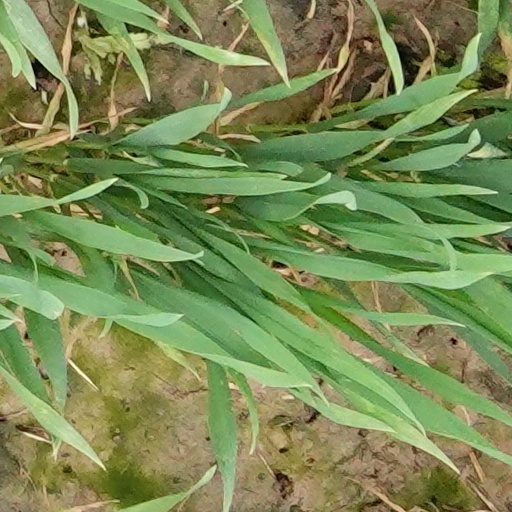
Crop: wheat